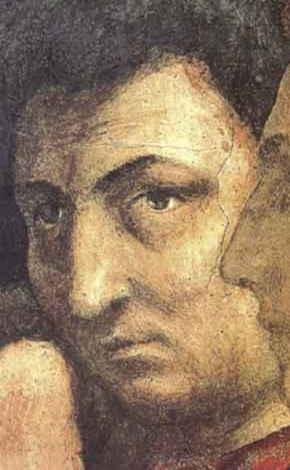
มาซัชโช

มาซัชชีโอพิพิธภัณฑ์ศิลปะเว็บ: ชีวประวัติมาซาชิโอ หรือ ตอมมาโซ มาซัชชีโอ (Masaccio; ชื่อเมื่อแรกเกิด: Tommaso Cassai หรือ Tommaso di Ser Giovanni di Mone, 21 ธันวาคม ค.ศ. 1401 - ฤดูใบไม้ร่วง ค.ศ. 1428) เป็นจิตรกรยุคฟื้นฟูศิลปวิทยาคนสำคัญของประเทศอิตาลีในคริสต์ศตวรรษที่ 15 มีความเชี่ยวชาญทาง การเขียนจิตรกรรมฝาผนัง และบานพับภาพ จิตรกรรมฝาผนังของมาซัชชีโอเป็นงานเชิงมนุษยนิยมซึ่งทำให้แสดงให้เห็นความยืดหยุ่นที่ไม่เคยเห็นกันมาก่อน
ชื่อ “มาซัชชีโอ” เป็นสมญาของชื่อตัว “ตอมมาโซ” เพราะ “มาซัชชีโอ” แปลว่า ตอมมาโซ “ใหญ่” “อ้วน” “งุ่มง่าม” หรือ “เลอะเทอะ” สร้อยที่ให้นี้เพื่อให้แตกต่างจากจิตรกรที่มาซัชชีโอร่วมงานด้วยที่ชื่อ “ตอมมาโซ” เช่นกัน “ตอมมาโซ” หลังนี้มารู้จักกันในชื่อ “มาโซลีโน ดา ปานีกาเล” (Masolino da Panicale) หรือ “ตอมมาโซเล็ก”
แม้ว่ามาซัชชีโอจะวาดภาพเพียงไม่นานแต่ก็มีอิทธิพลต่อจิตรกรคนอื่นๆ มาซัชชีโอเป็นจิตรกรคนแรกๆ ที่ใช้การเขียนแบบทัศนียภาพโดยเฉพาะการใช้จุดลับตา หรือจุดอันตธานภาพ:Verdwijnpunt.png (Vanishing point) เป็นครั้งแรก นอกจากนั้นมาซาชิโอก็ยังละทิ้งวิธีการเขียนแบบศิลปะยุคกอธิค|กอธิคและการใช้การตกแต่งอย่างเช่นจิตรกรเจนตีเล ดา ฟาบรีอาโน (Gentile da Fabriano) มาเป็นแบบที่เป็นธรรมชาติมากกว่าโดยใช้การวาดแบบทัศนียภาพเข้าช่วย
== อ้างอิง ==
== ดูเพิ่ม ==
* จิตรกรรมฝาผนัง
* บานพับภาพ
* ภาพเขียนสีน้ำมัน
* ยุคฟื้นฟูศิลปวิทยา
==สมุดภาพ==
ภาพ:Masaccio 001.jpg|“การนมัสการของโหราจารย์” ราว ค.ศ. 1425-1428 เบอร์ลิน ประเทศเยอรมนี
ภาพ:Masaccio 004.jpg|จิตรกรรมฝาผนังฉากจากชีวิตของนักบุญเปโตร ราว ค.ศ. 1425-1428 ที่ซันตามาเรียเดลการ์มีเน ฟลอเรนซ์
ไฟล์:03 2015 Basilica di Santa Maria del Carmine (Firenze)-Cappella Brancacci-Adamo Eva Cacciata Paradiso terrestre-Masaccio- Photo Paolo Villa FOTO9202 tris.jpg|ตำแหน่งของภาพบนเสาในชาเปล
ภาพ:Masaccio 005.jpg|จิตรกรรมฝาผนังฉากจากชีวิตของนักบุญปีเตอร์ ที่โบสถ์ซันตามาเรียเดลการ์มิเน (รายละเอียด)
ภาพ:Masaccio 029.jpg|“พระเยซูบนกางเขน” ราว ค.ศ. 1426 ที่ซันตามาเรียเดลการ์มีเน ปิซา
ภาพ:San Giovenale Masaccio.jpg|บานพับภาพ“แม่พระและพระกุมารกับนักบุญ”
หมวดหมู่:บุคคลที่เกิดในปี พ.ศ. 1944
หมวดหมู่:จิตรกรในคริสต์ศตวรรษที่ 15
หมวดหมู่:จิตรกรสมัยฟื้นฟูศิลปวิทยา
หมวดหมู่:จิตรกรชาวอิตาลี
หมวดหมู่:มาซาชิโอ|*
หมวดหมู่:บุคคลจากแคว้นตอสคานา